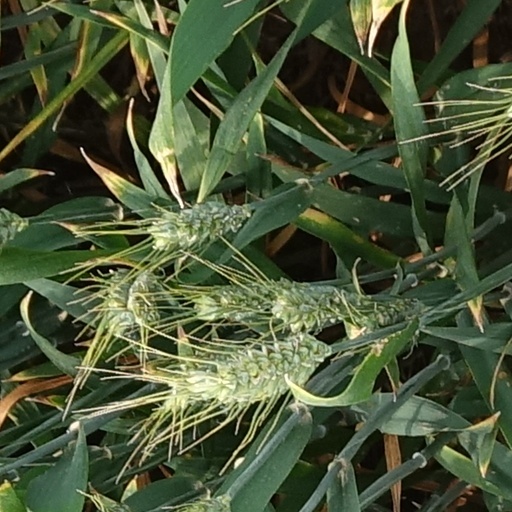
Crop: wheat